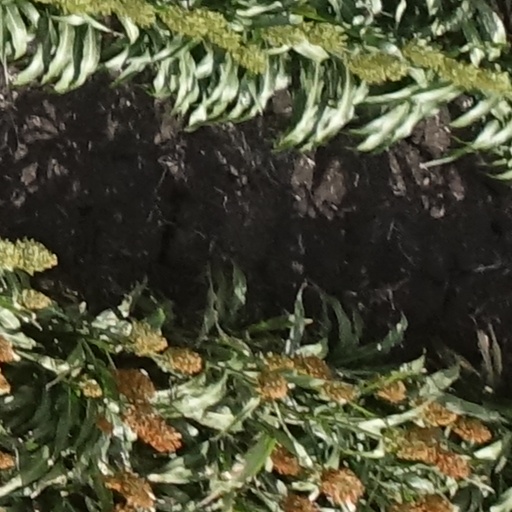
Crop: sorghum